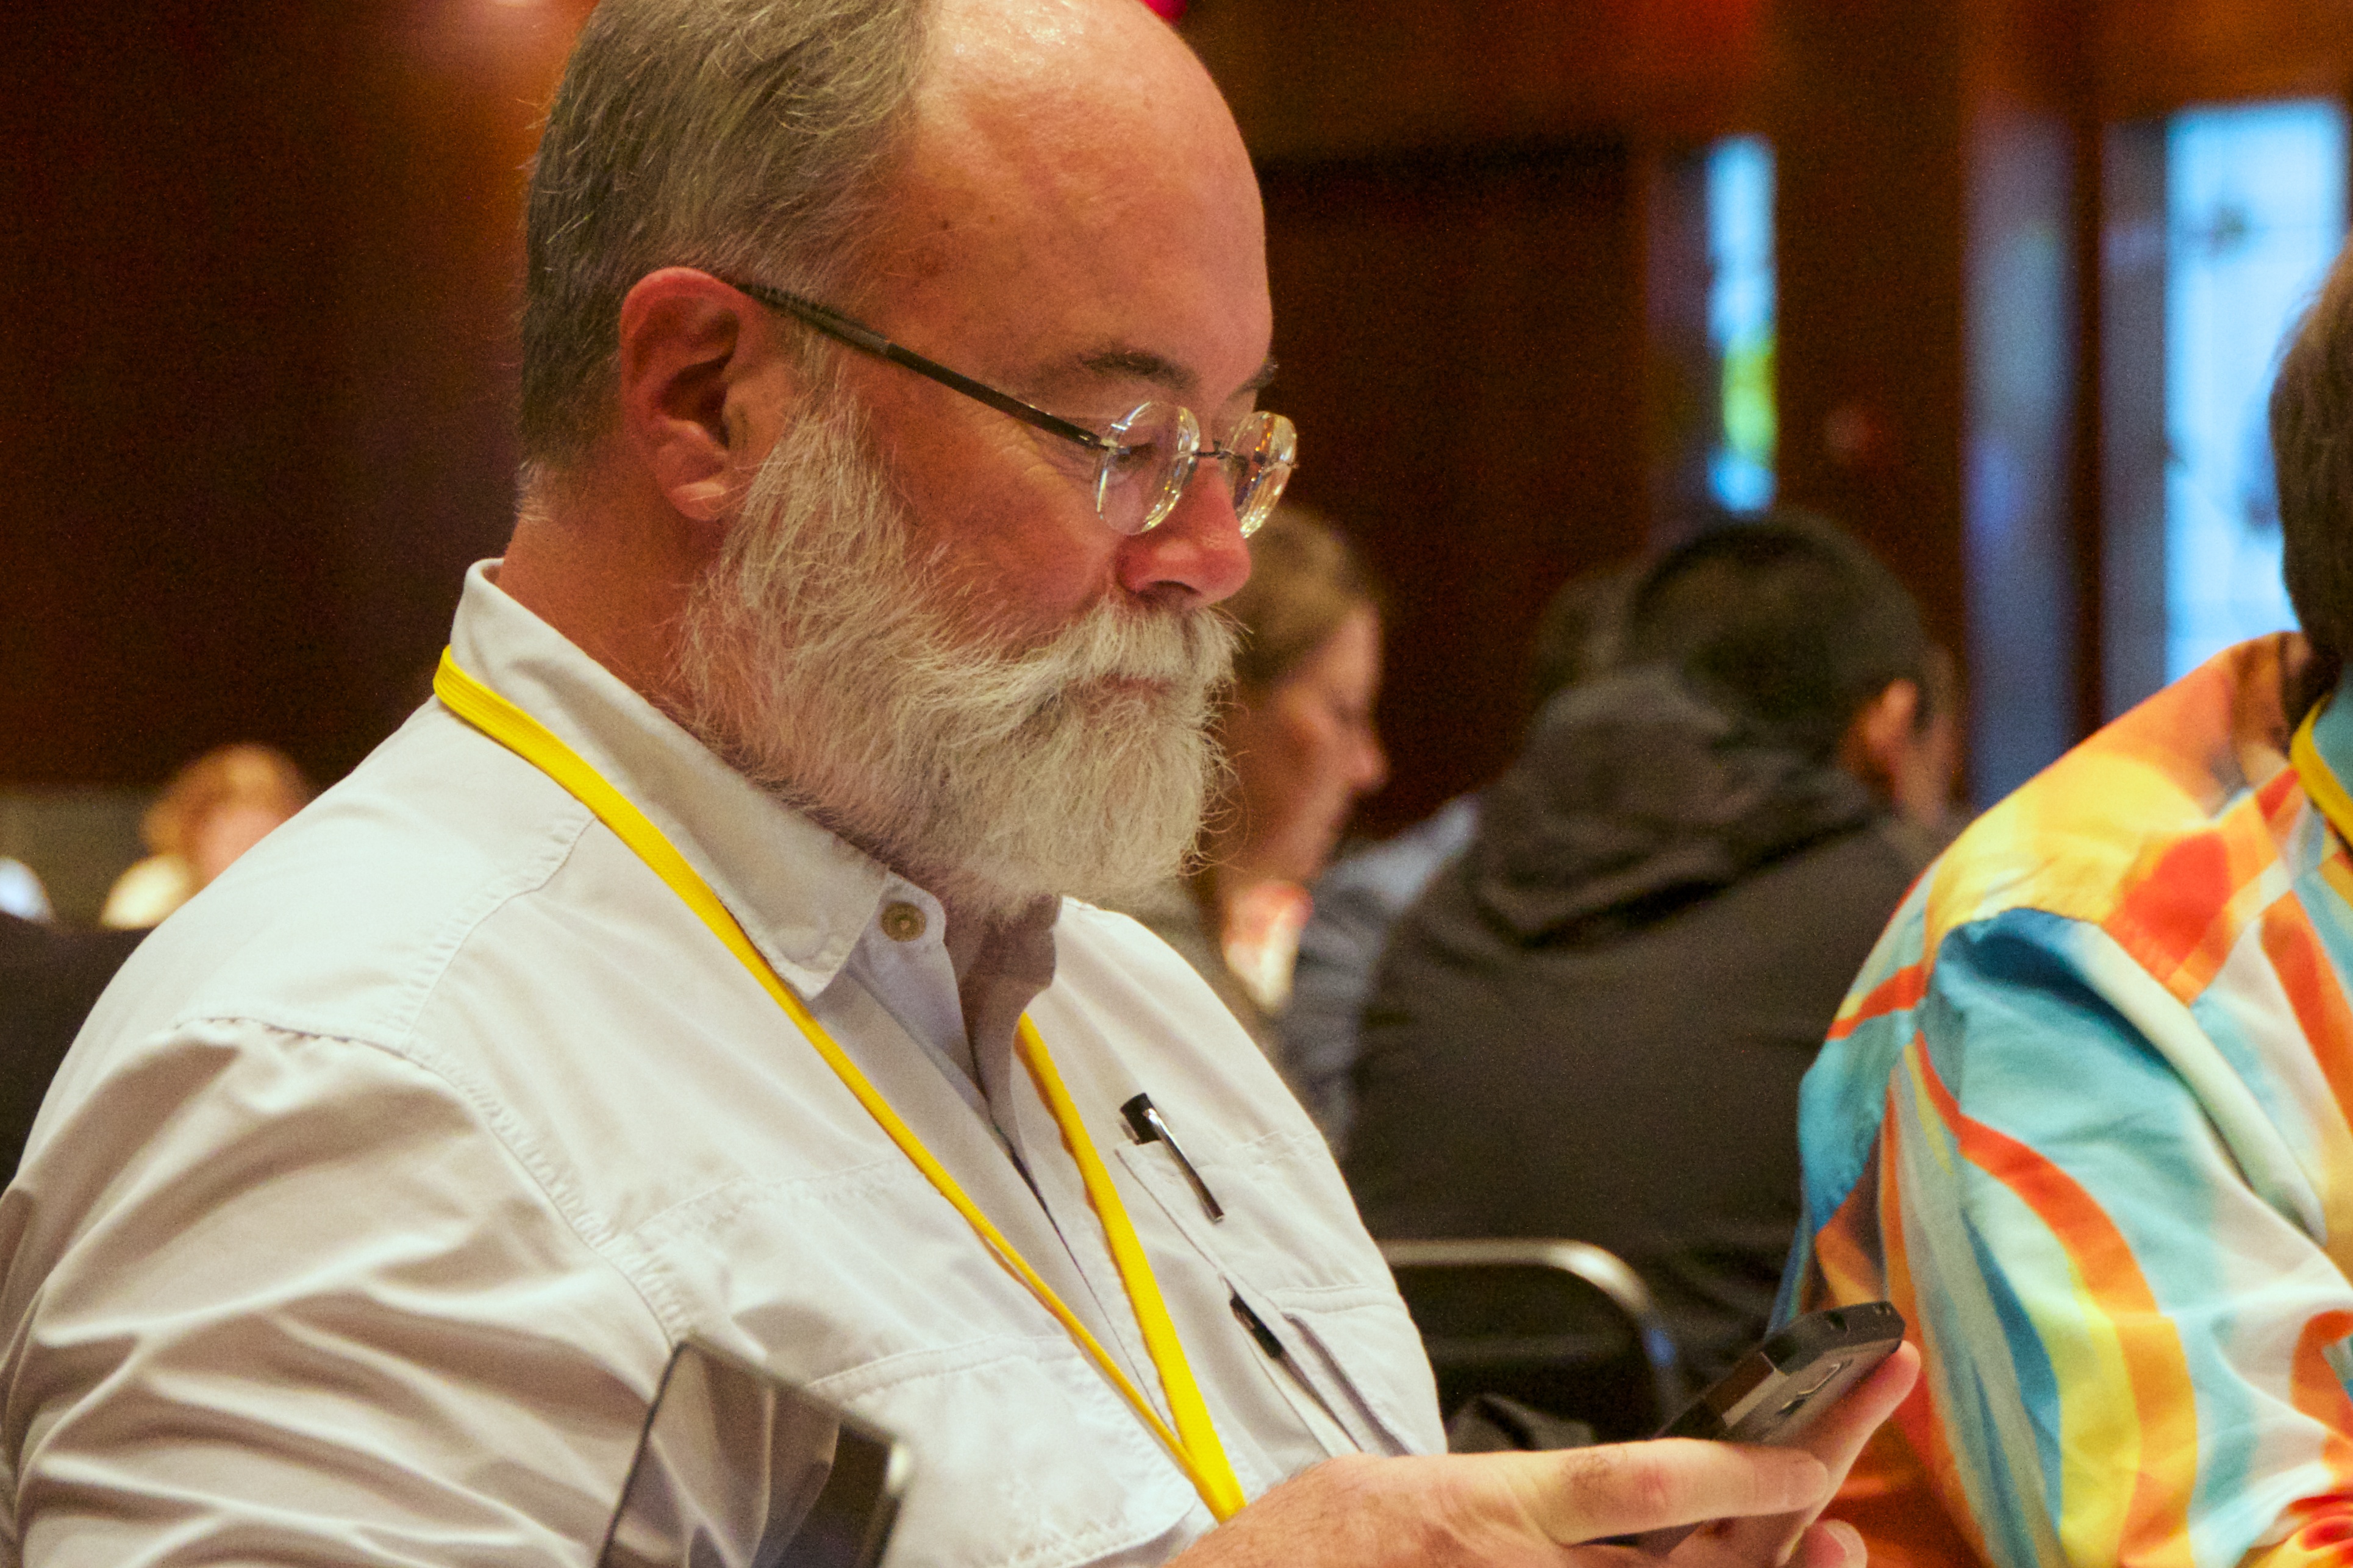
person, profession, senior citizen, bishop, opened16, clergy